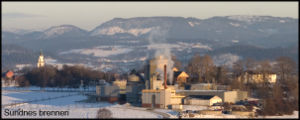
Inderøy / Erhvervsliv
Sundnes brænderi
Inderøy er en kommune i Trøndelag fylke i Norge, som ligger i den nordlige del af Trondheimsfjorden. Kommunen grænser til Steinkjer og Verdal i øst, og har over vandet grænser til Verran og Mosvik i vest og Levanger i syd. Kommunen er omringet af Beitstadfjorden, Borgenfjorden og Trondheimsfjorden, men kommunen er landfast på Sandvollan og Røra. Kommunen regnes som en kultur- og landbrugskommune.